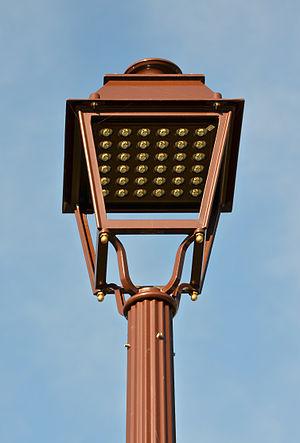
Lampadaire à LED, Saint-Amant-de-Montmoreau, Charente, France.